Elena Ramos

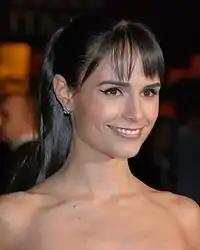
"It's like you're a part of something so iconic. I just hope the fans of the original series like watching the new generation interact with Bobby and J.R. Ewing and Sue Ellen."

On January 29, 2011, Jordana Brewster was the first non-original cast member to sign on for the series continuation. Nellie Andreeva described the role: "The project — written by Cynthia Cidre and Warner Horizon — centres on feuding cousins John Ross Ewing III and Christopher Ewing, the offspring of brothers J.R. and Bobby Ewing, respectively, as they clash over the future of the Ewing dynasty. Brewster will play Elena, the daughter of the ranch’s cook, who is locked in a love triangle with Christopher and John". On February 1, 2011, it was announced that actor Josh Henderson had signed on to play Elena's love interest, John Ross Ewing III.